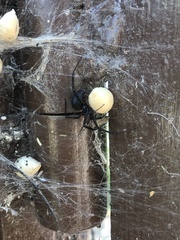
Species: Lactrodectus_hesperus